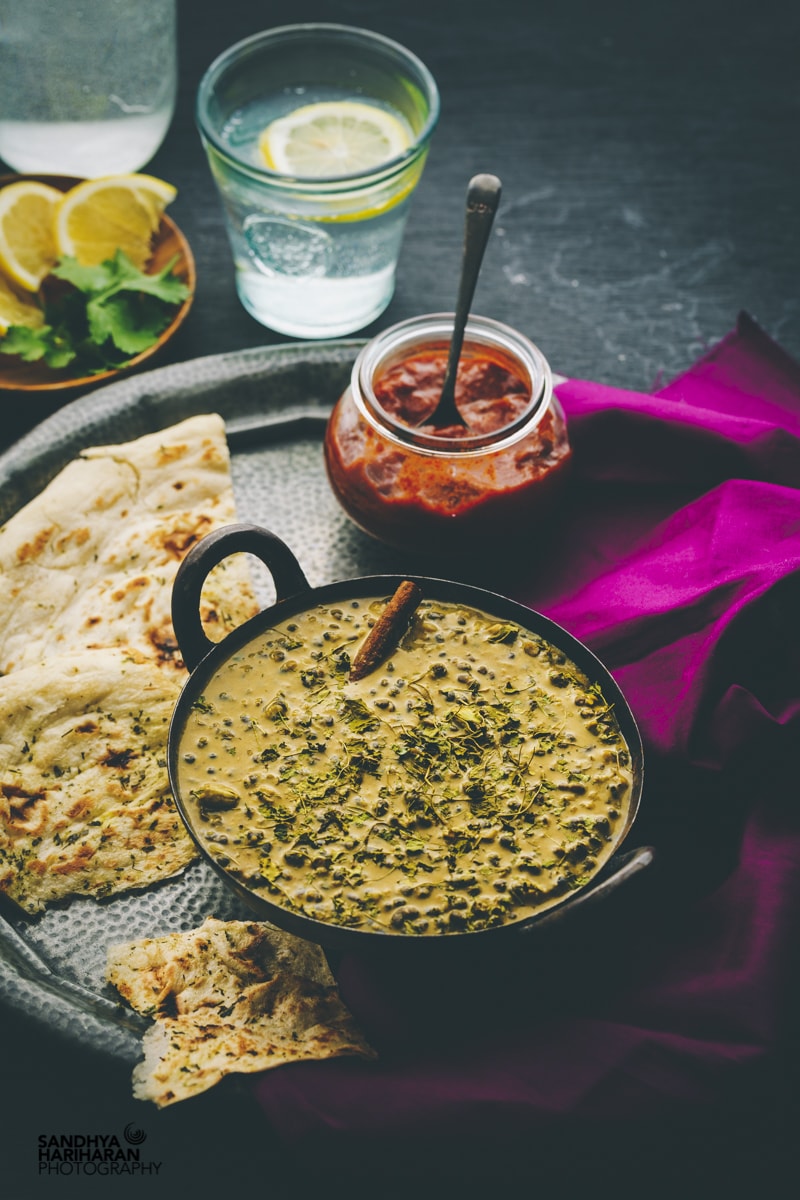
Dish: dal_makhani